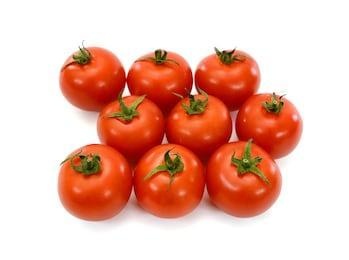
Label: tomato